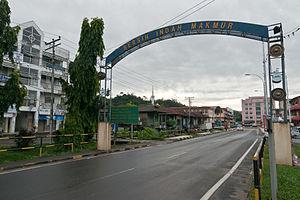
Beaufort est une ville de l'État de Sabah en Malaisie.